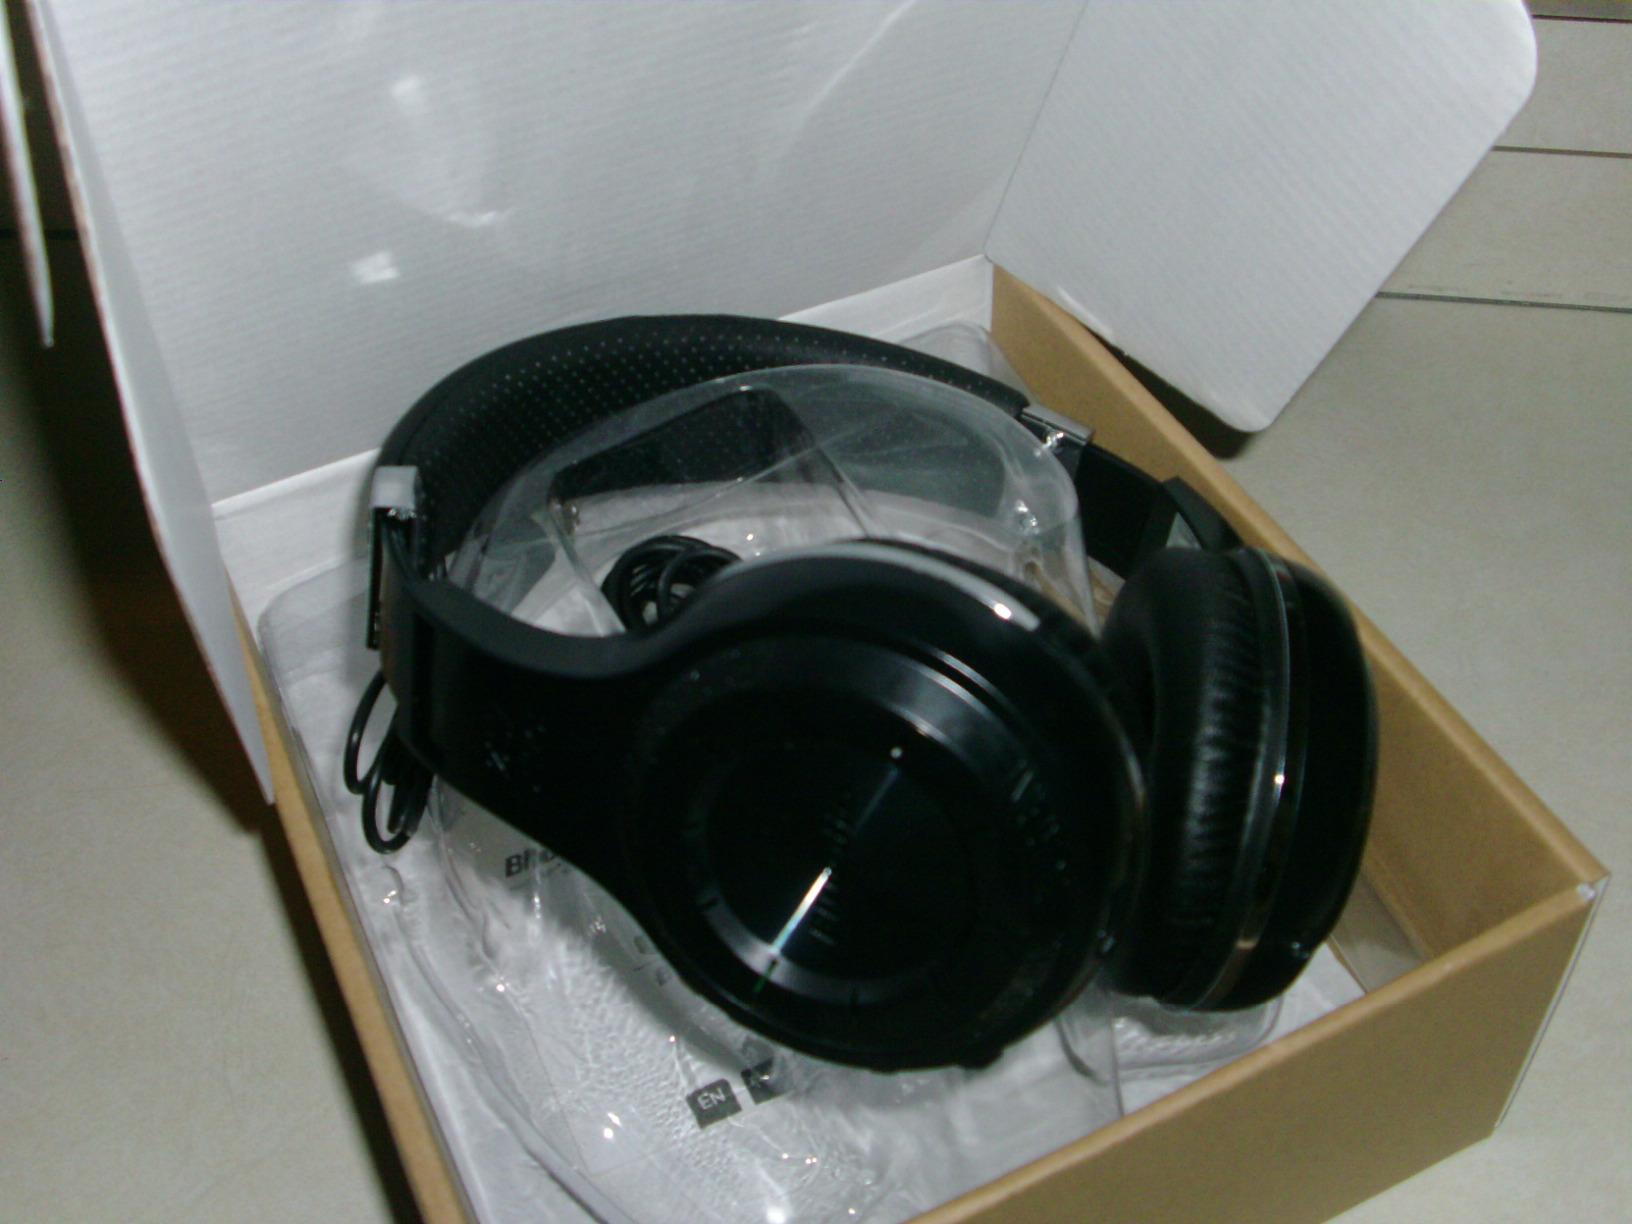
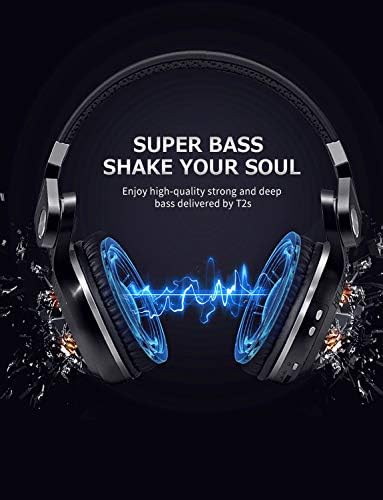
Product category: headphones
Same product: no